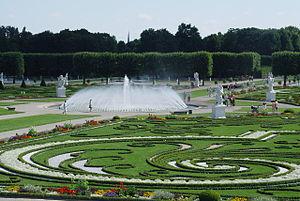
Hanovre est une ville du nord de l’Allemagne, capitale du Land de Basse-Saxe et située au bord de la rivière Leine. Avec ses 516 000 habitants, elle est la plus grande ville du Land et la troisième plus grande ville du Nord de l’Allemagne après Hambourg et Brême. La ville fait partie de la région métropolitaine de Hanovre-Brunswick-Göttingen-Wolfsbourg, la huitième d’Allemagne. Elle est également le siège de la région de Hanovre, un regroupement de 21 communes.